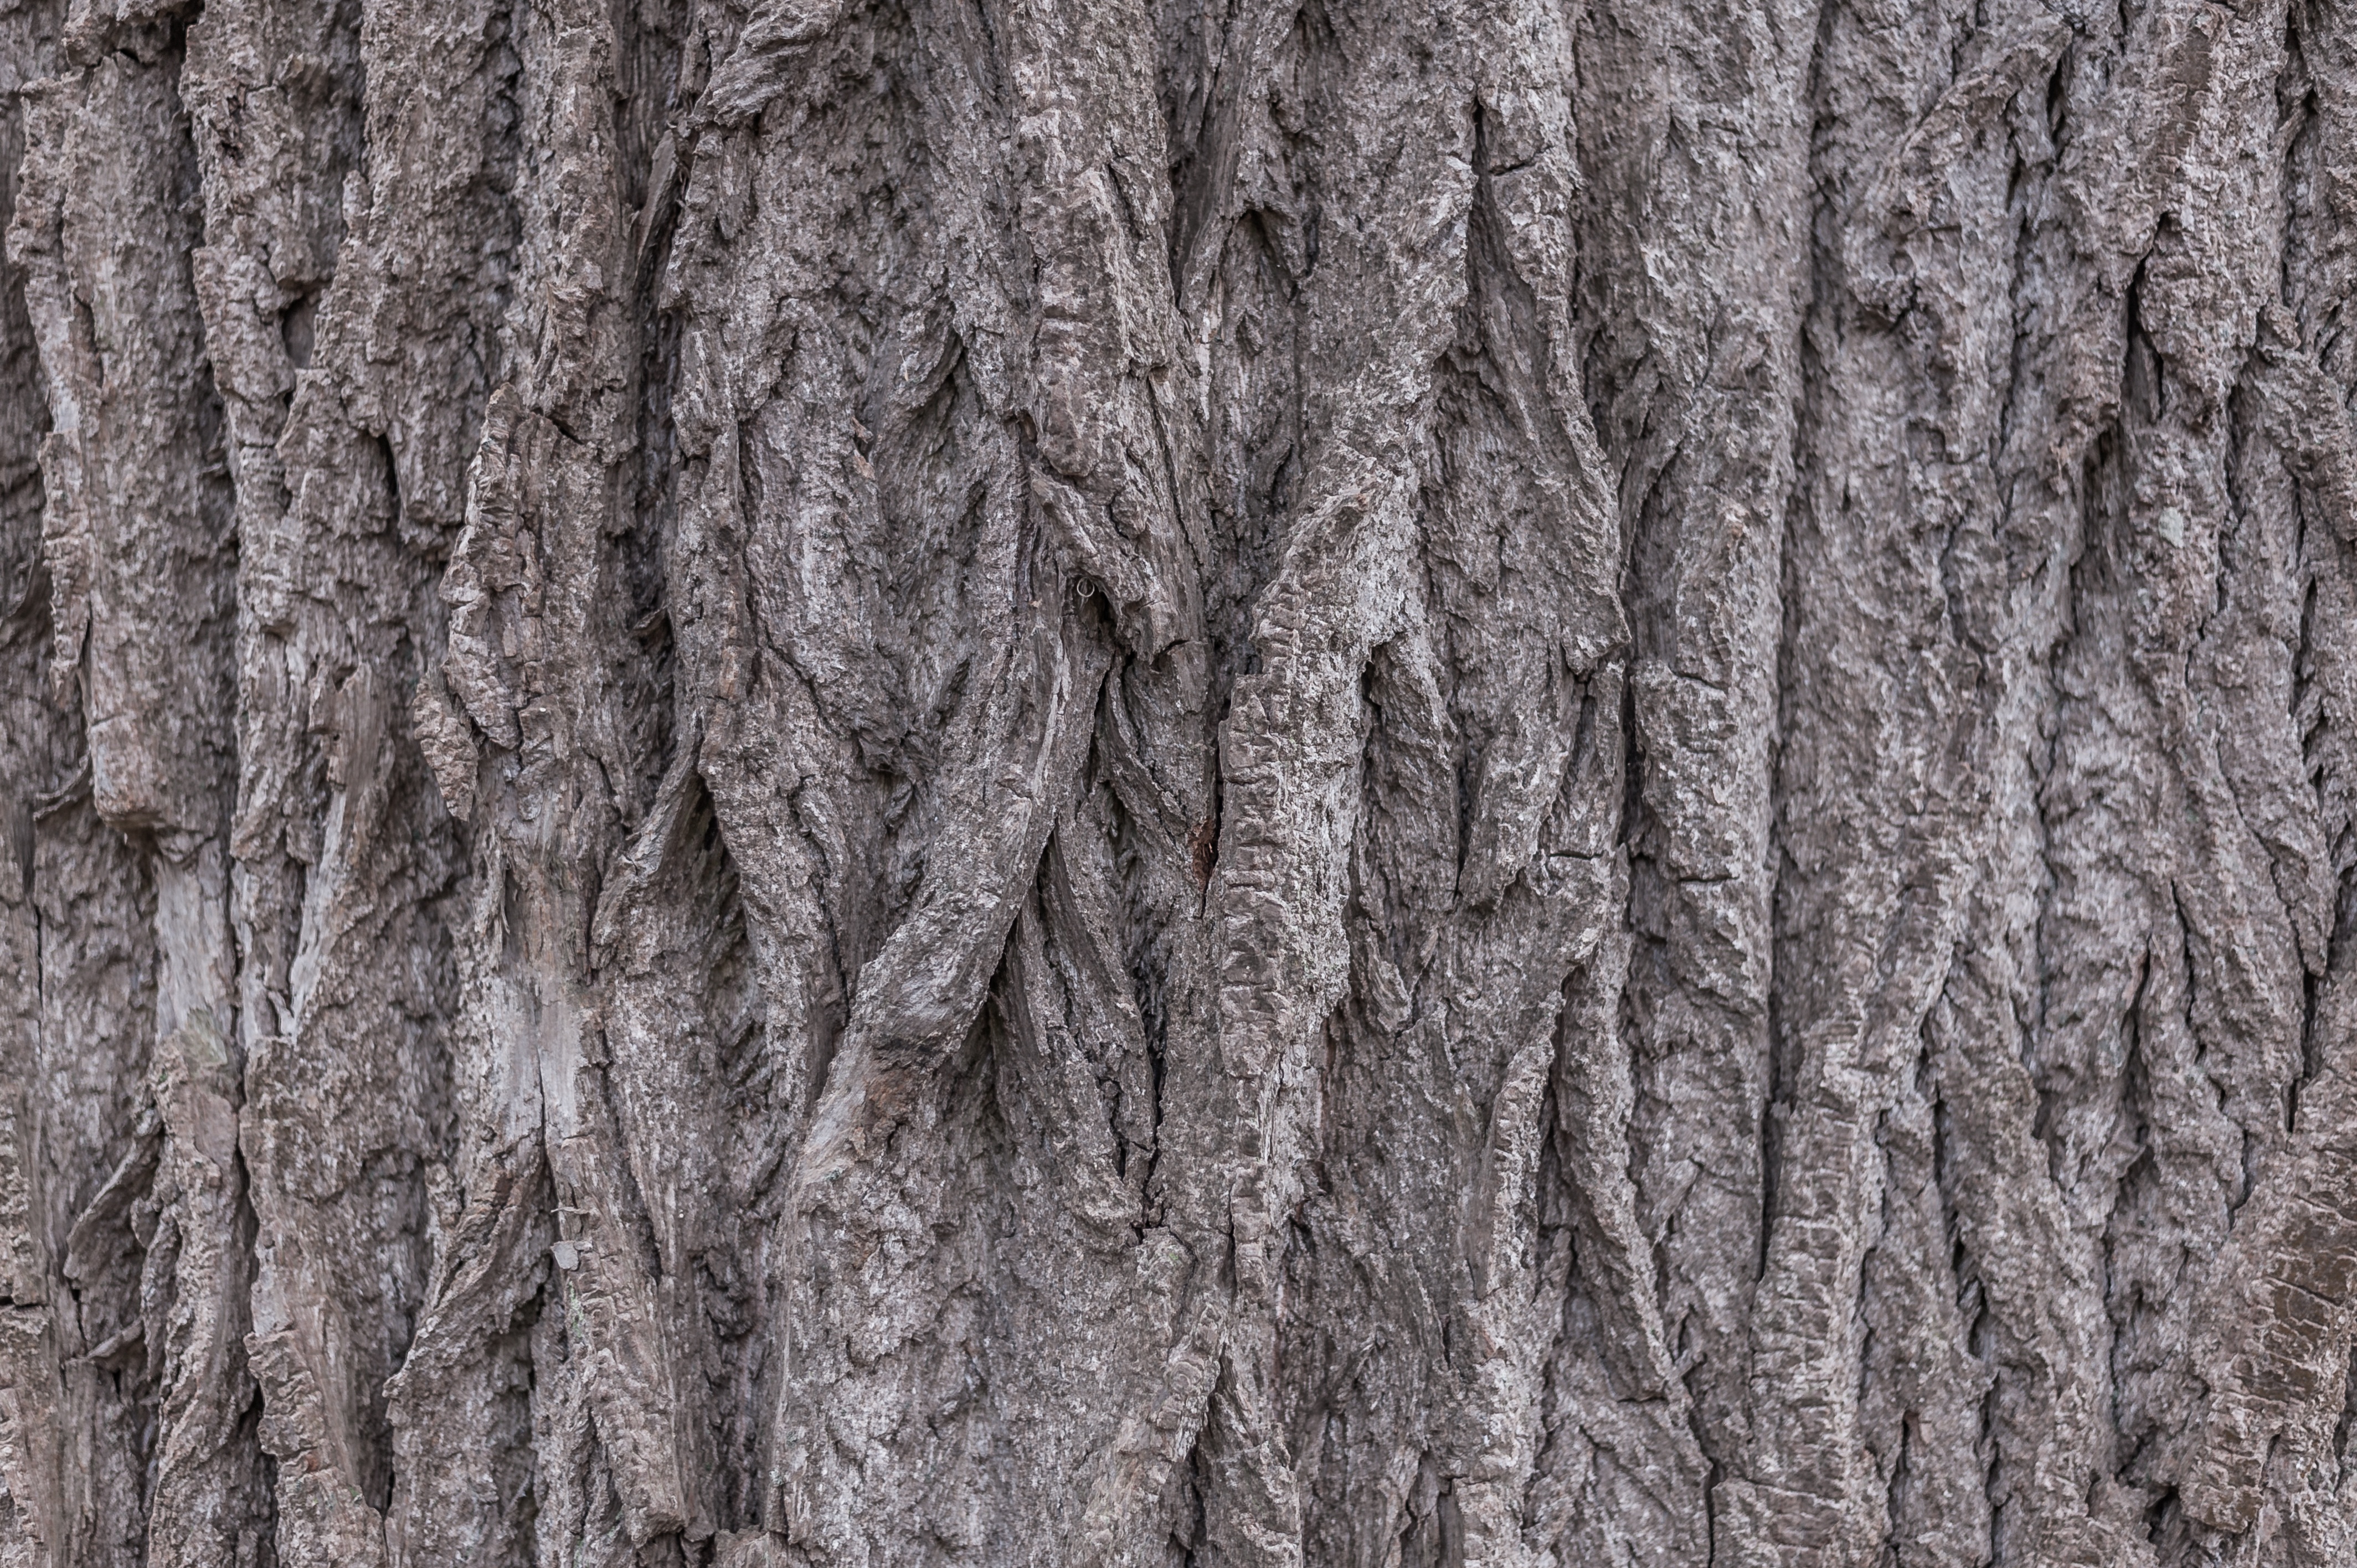
tree, nature, forest, branch, winter, plant, wood, texture, leaf, frost, trunk, bark, soil, close, spruce, woodland, habitat, tree bark, flowering plant, plant stem, woody plant, land plant